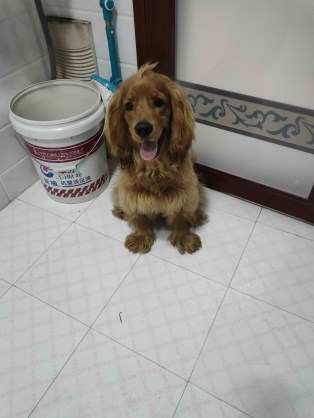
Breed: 286-n000111-cocker_spaniel